Paralititan

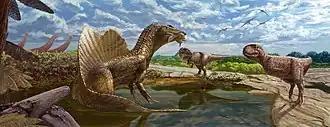
Restoration of "Paralititan" with contemporaneous animals of the Bahariya Formation

The autochthonous, scavenged skeleton was preserved in tidal flat deposits containing in the form of fossil leaves and root systems, a mangrove vegetation of seed ferns, "Weichselia reticulata". The mangrove ecosystem it inhabited was situated along the southern shore of the Tethys Sea. "Paralititan" is the first dinosaur demonstrated to have inhabited a mangrove habitat. It lived at approximately the same time and place as giant predators "Tameryraptor" (formerly assigned to "Carcharodontosaurus"), "Spinosaurus" and the sauropod "Aegyptosaurus".